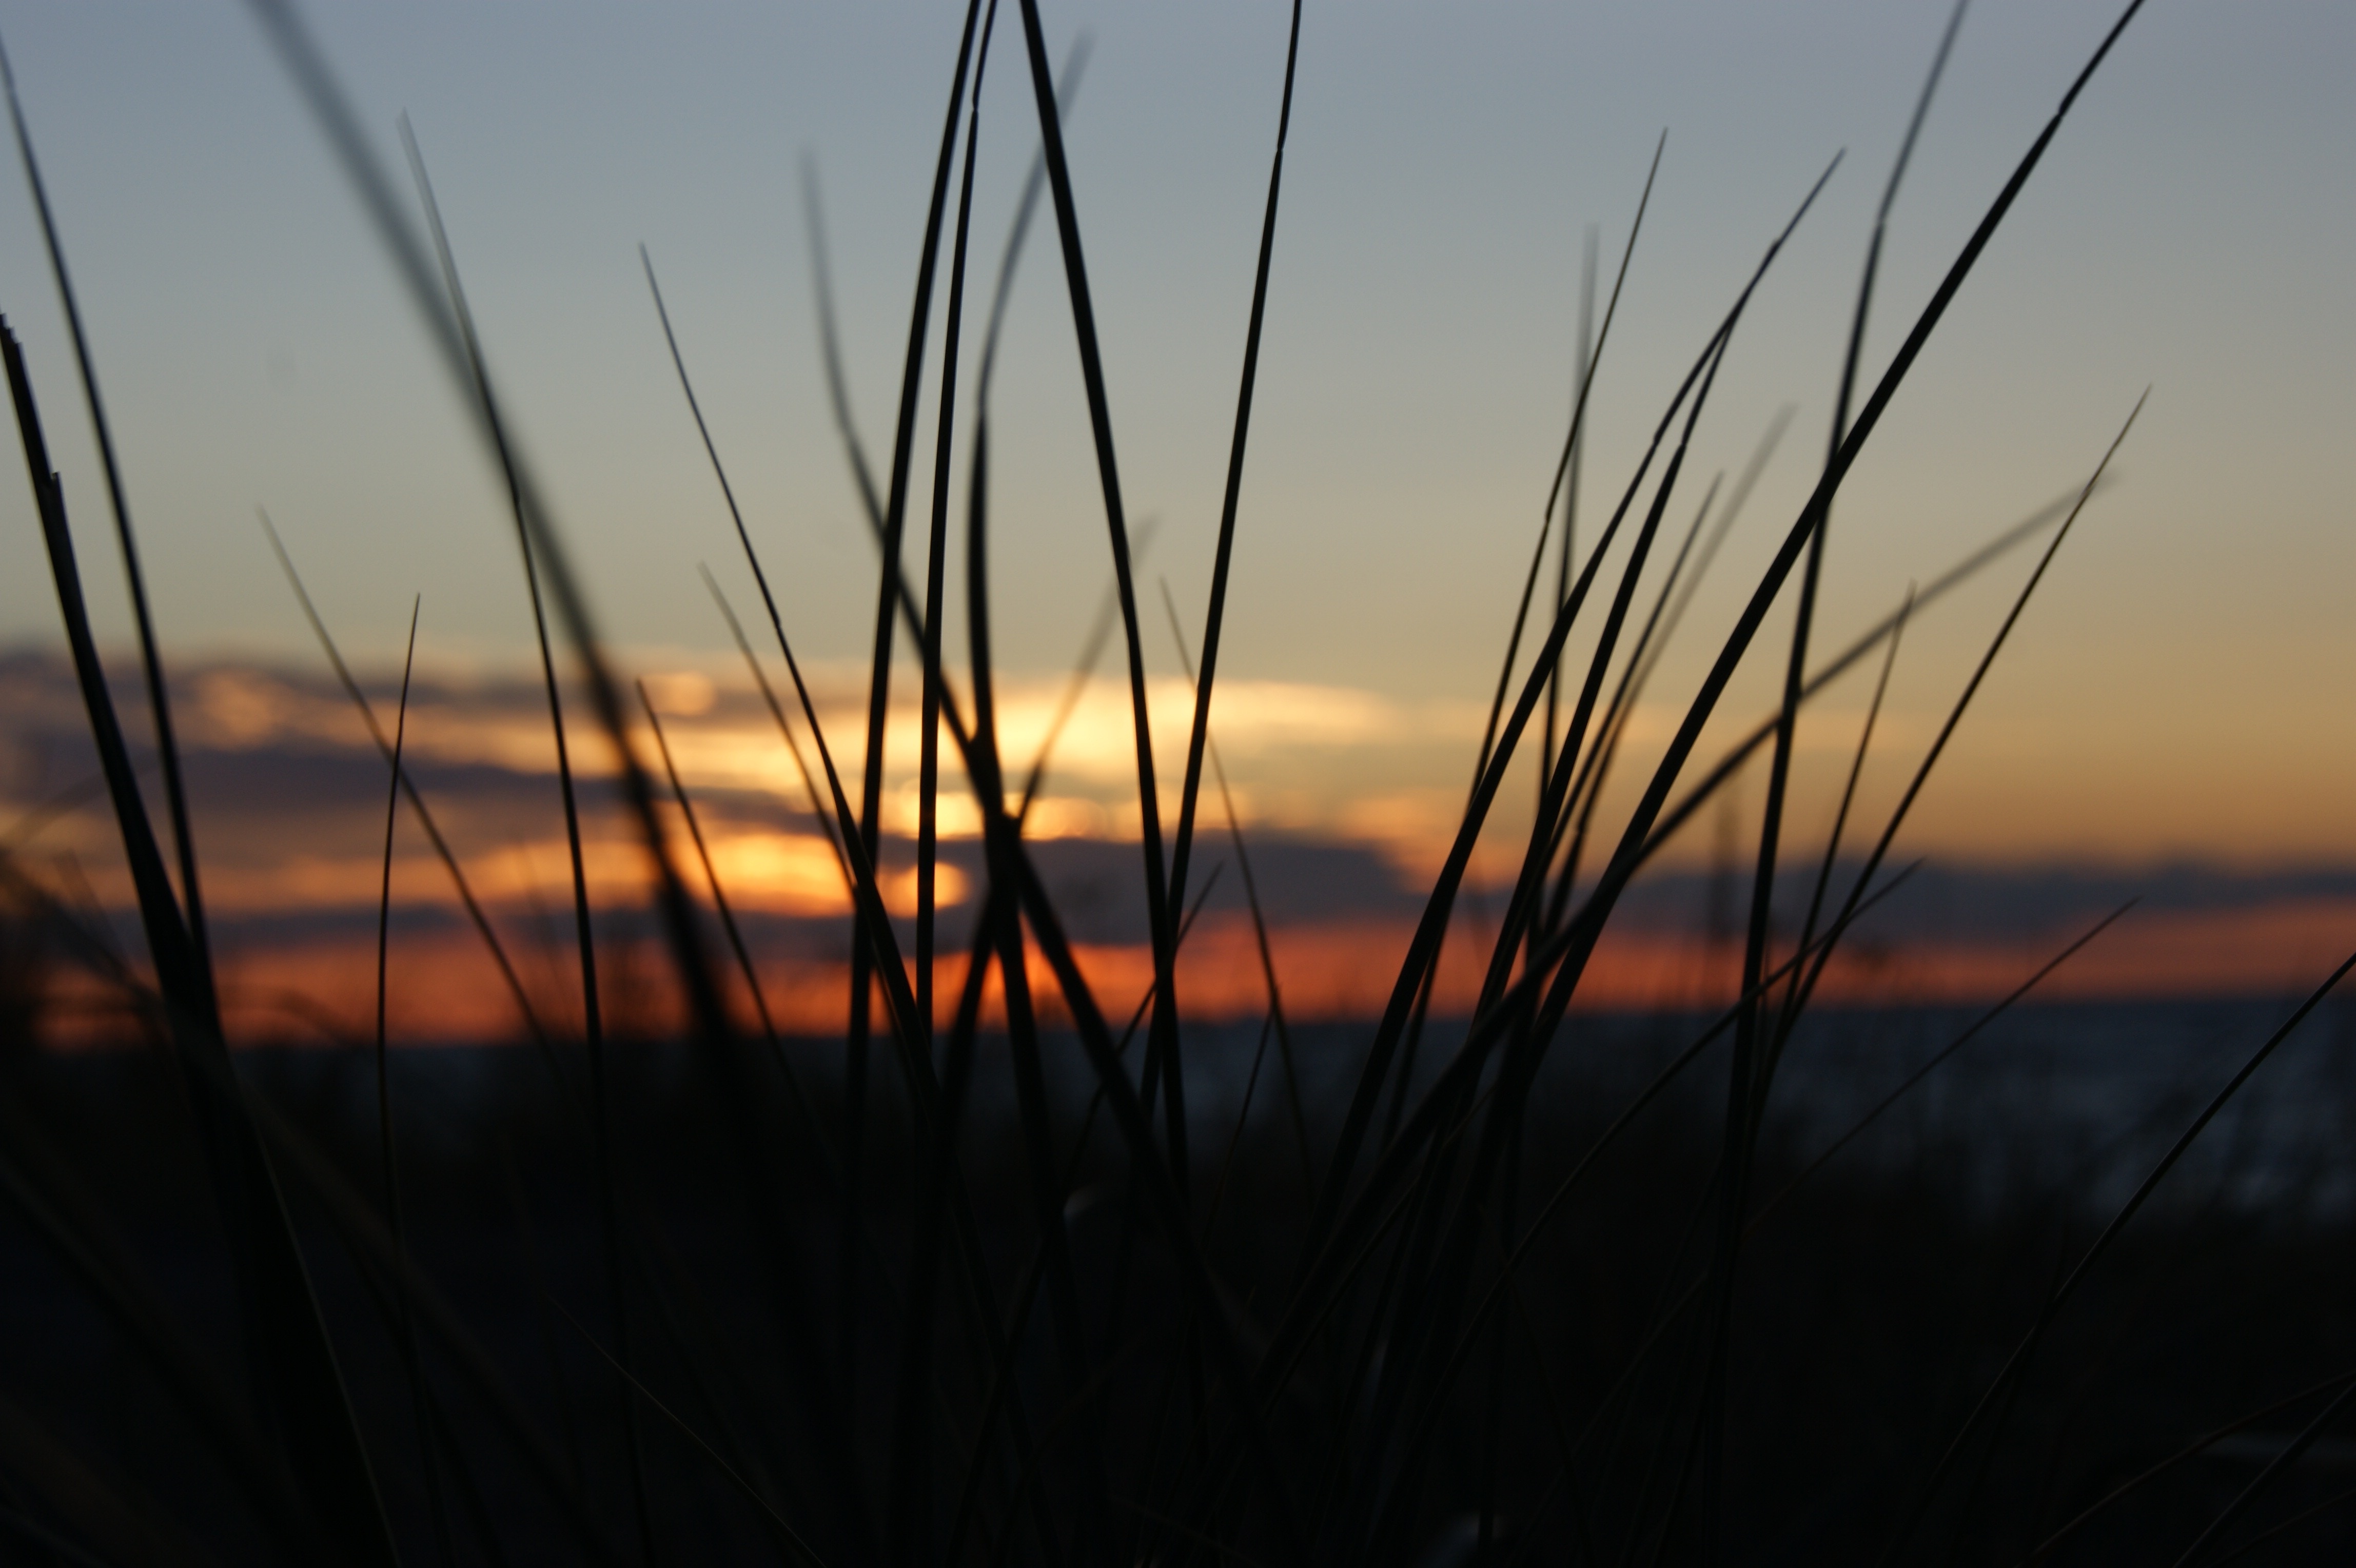
sea, grass, horizon, cloud, sky, sun, sunrise, sunset, field, prairie, sunlight, morning, wind, dawn, dusk, evening, afterglow, prerow, atmospheric phenomenon, grass family